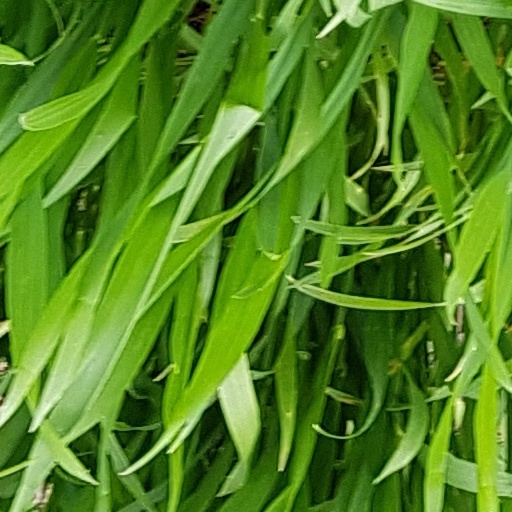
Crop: wheat